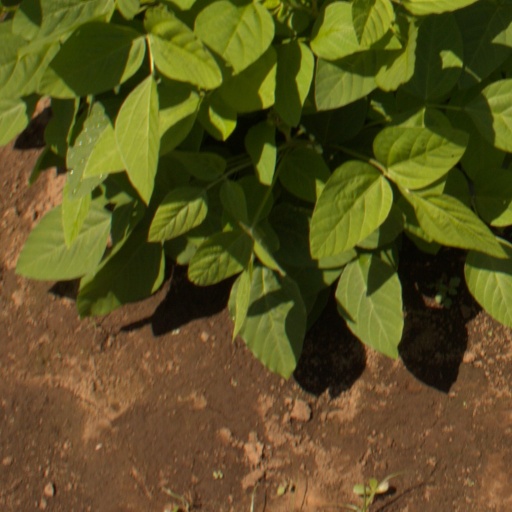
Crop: soybean